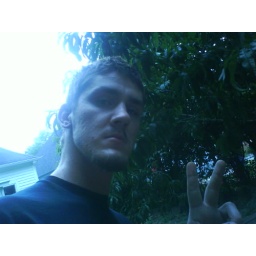
behind some groovy hippy's house on maxwell street in lexxx